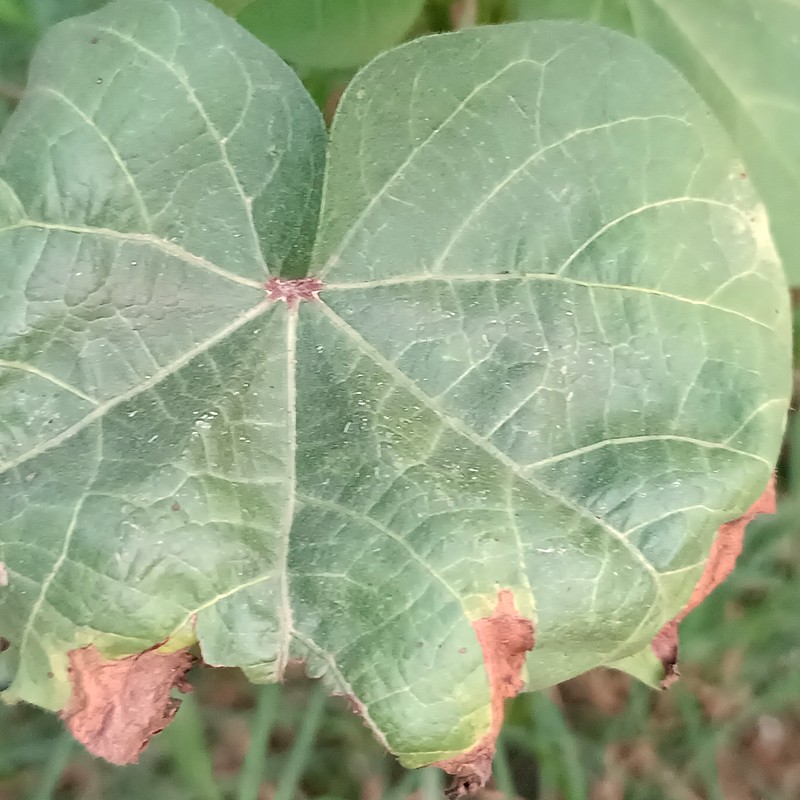
Label: Leaf Hopper Jassids